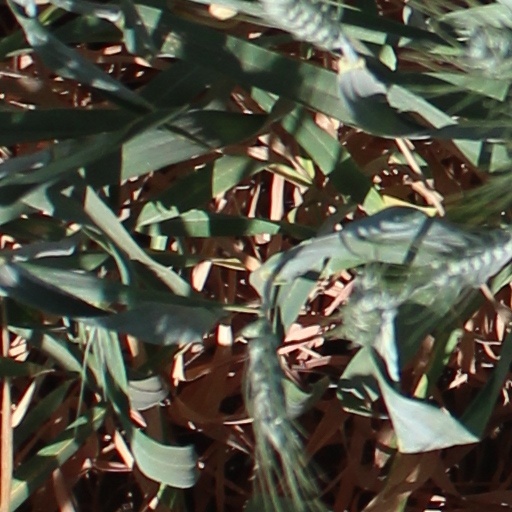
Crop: wheat